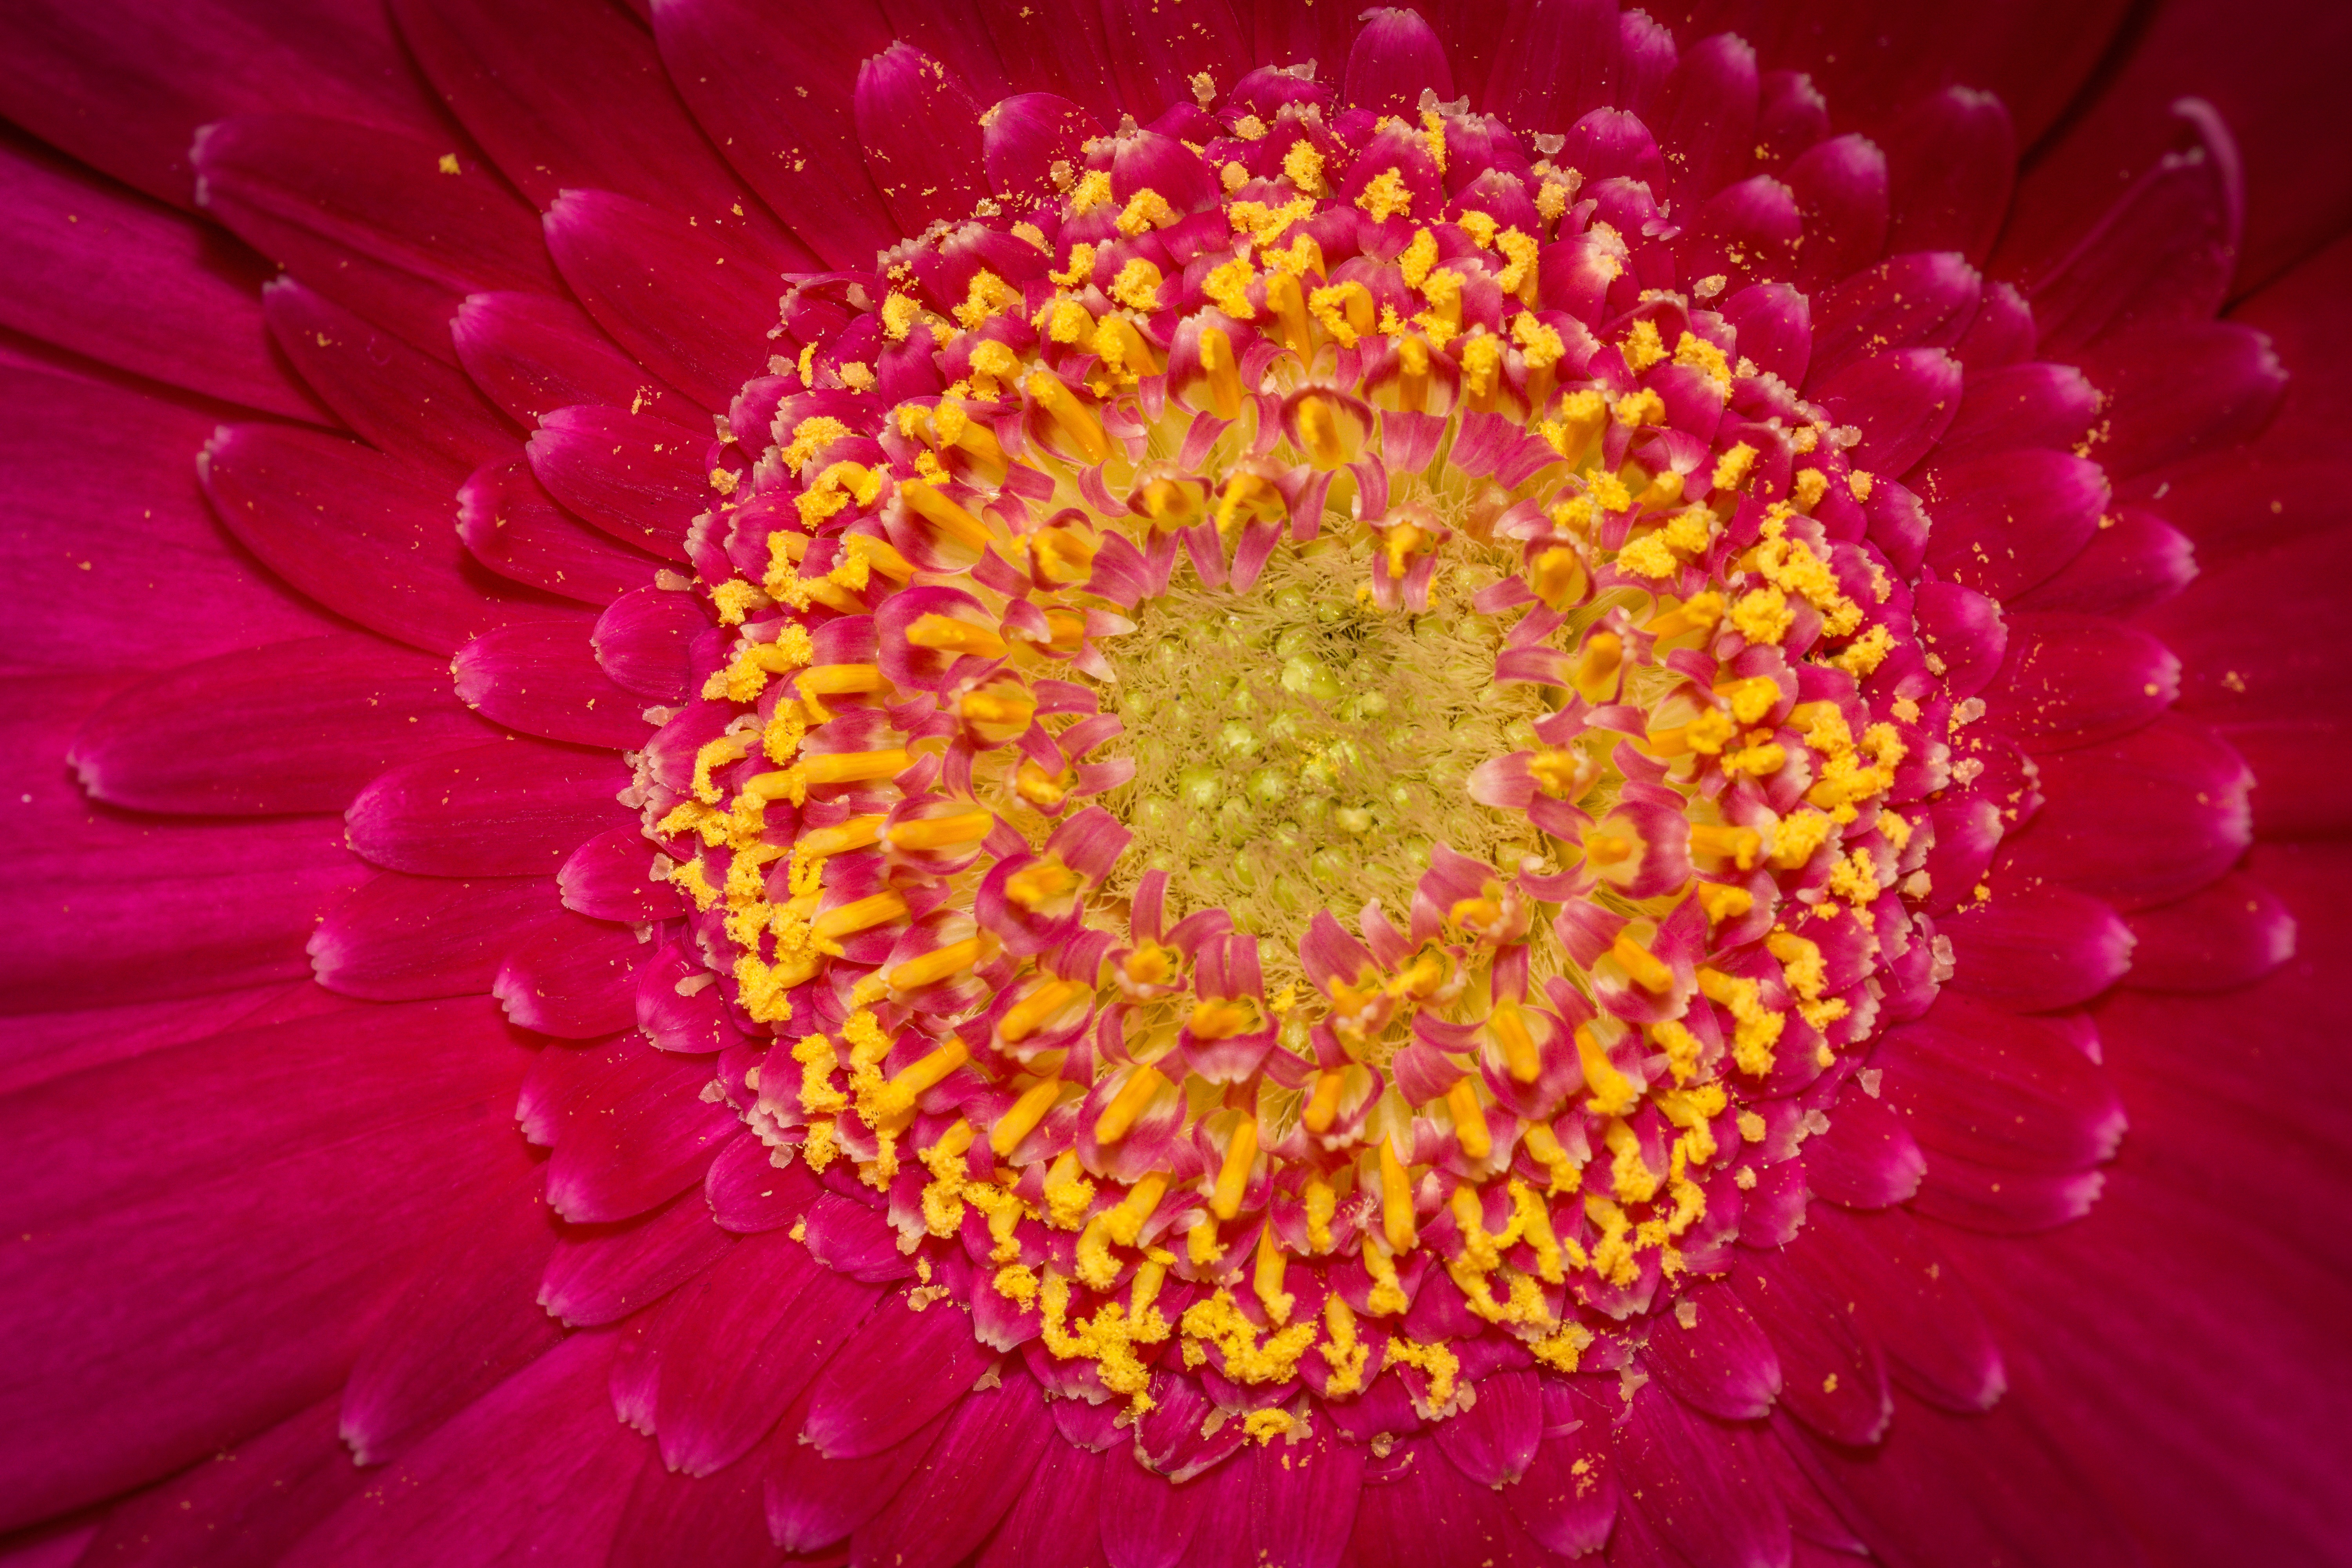
blossom, plant, photography, flower, petal, bloom, daisy, pollen, red, macro, garden, pink, close, flora, close up, gerbera, macro photography, flowering plant, daisy family, flower macro, annual plant, plant stem, land plant